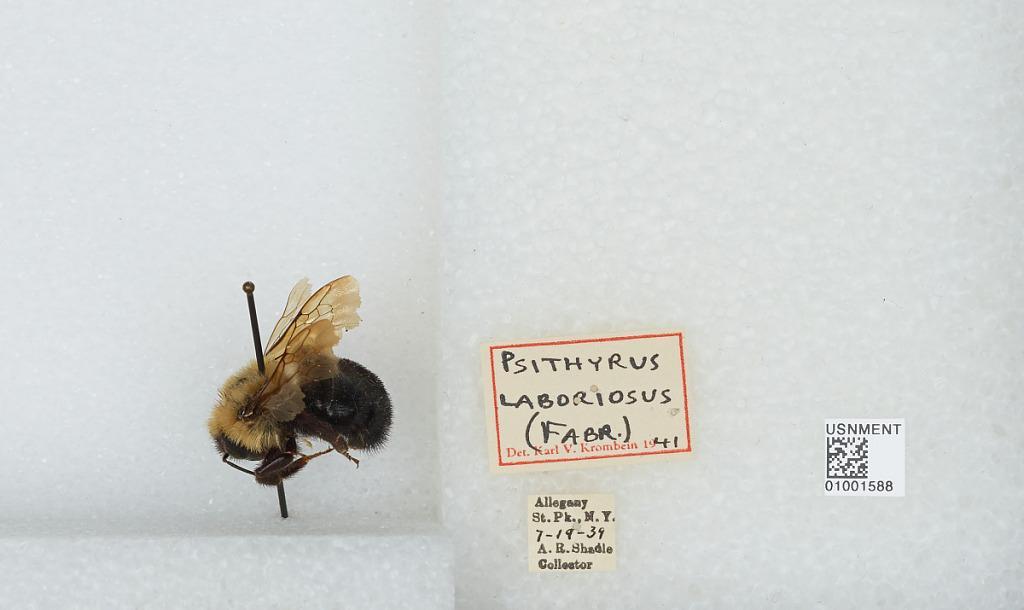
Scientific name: Bombus (Psithyrus) citrinus (Smith)
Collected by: A. Shadle
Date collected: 1939-7-19
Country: United States
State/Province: New York
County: Cattaraugus
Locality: Allegany State Park
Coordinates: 42.0997, -78.7492
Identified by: Krombein, Karl V.